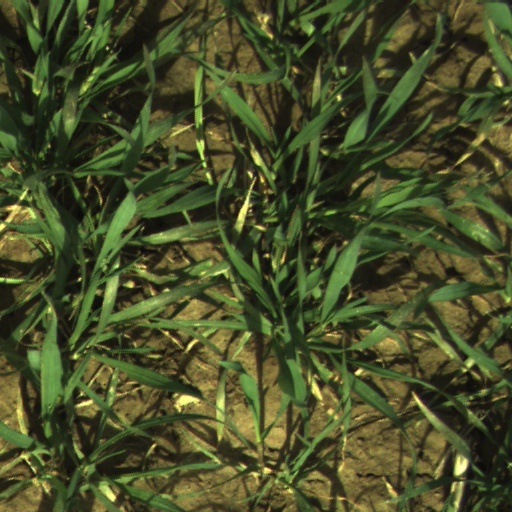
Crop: wheat